Petaling Street

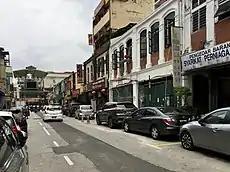
Road leading to Kuala Lumpur's Chinatown from the south side of Petaling Street.

Kuala Lumpur was a typical "pioneer" town around the start of the 20th century. The population was predominantly male, and they were typical of the rough and tough pioneers of those times. The men were mainly Cantonese and Hakkas who had come to the city because of the tin trade, working as coolies in the mines. They were governed by a Chinese Kapitan or headman. The most famous Chinese Kapitan was Yap Ah Loy, a Hakka.